Hebei

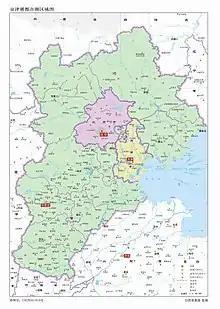
Hebei in 2022

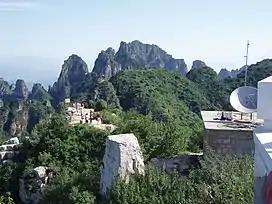
Langyashan (Wolf Tooth Mountain), in Yi County

The Qing dynasty collapsed in 1912 and was replaced by the Republic of China. In a few years, China descended into a civil war, with regional warlords vying for power. Since Zhili was so close to the capital of Beijing, it was the site of the Zhiwan War, the First Zhifeng War, and the Second Zhifeng War. With the success of the Northern Expedition in 1926 and 1927 by the Kuomintang, the capital was moved from Beijing to Nanjing. As a result, the province's name was changed to Hebei, reflecting the relocation of the capital and its standard provincial administration.